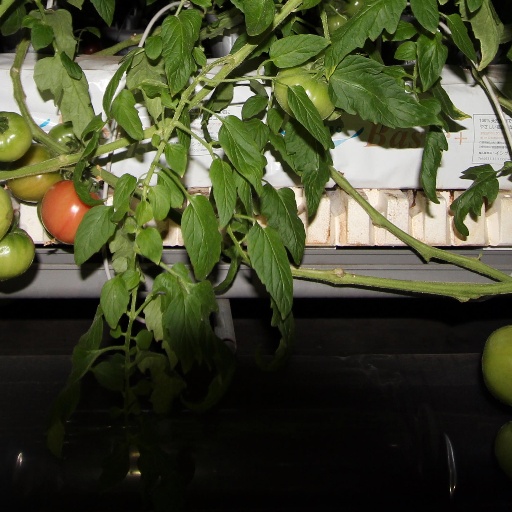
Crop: tomato